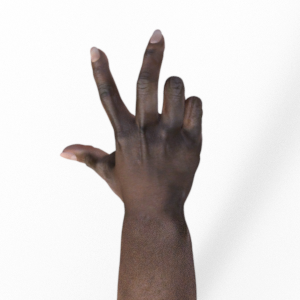
Label: scissors